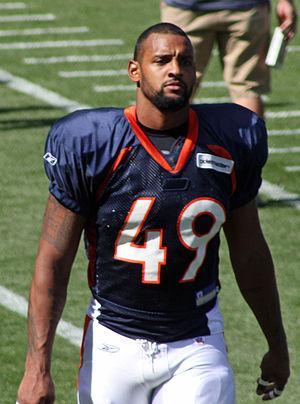
Dante Santiago Rosario est un joueur américain de football américain.